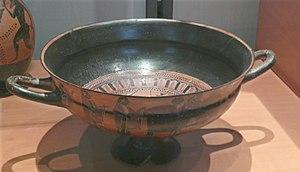
Coupe à anses Attique, 570-560 av J.C.,type coupe de Siana, céramique à figures noires. Antiquité classique musée d’archéologie méditerranéenne de la vieille charité à Marseille.
La céramique attique à figures noires désigne une production de céramique d'Athènes et de sa région, entre le début du VIIᵉ siècle et la fin du VIᵉ siècle av. J.-C..